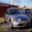
Label: automobile